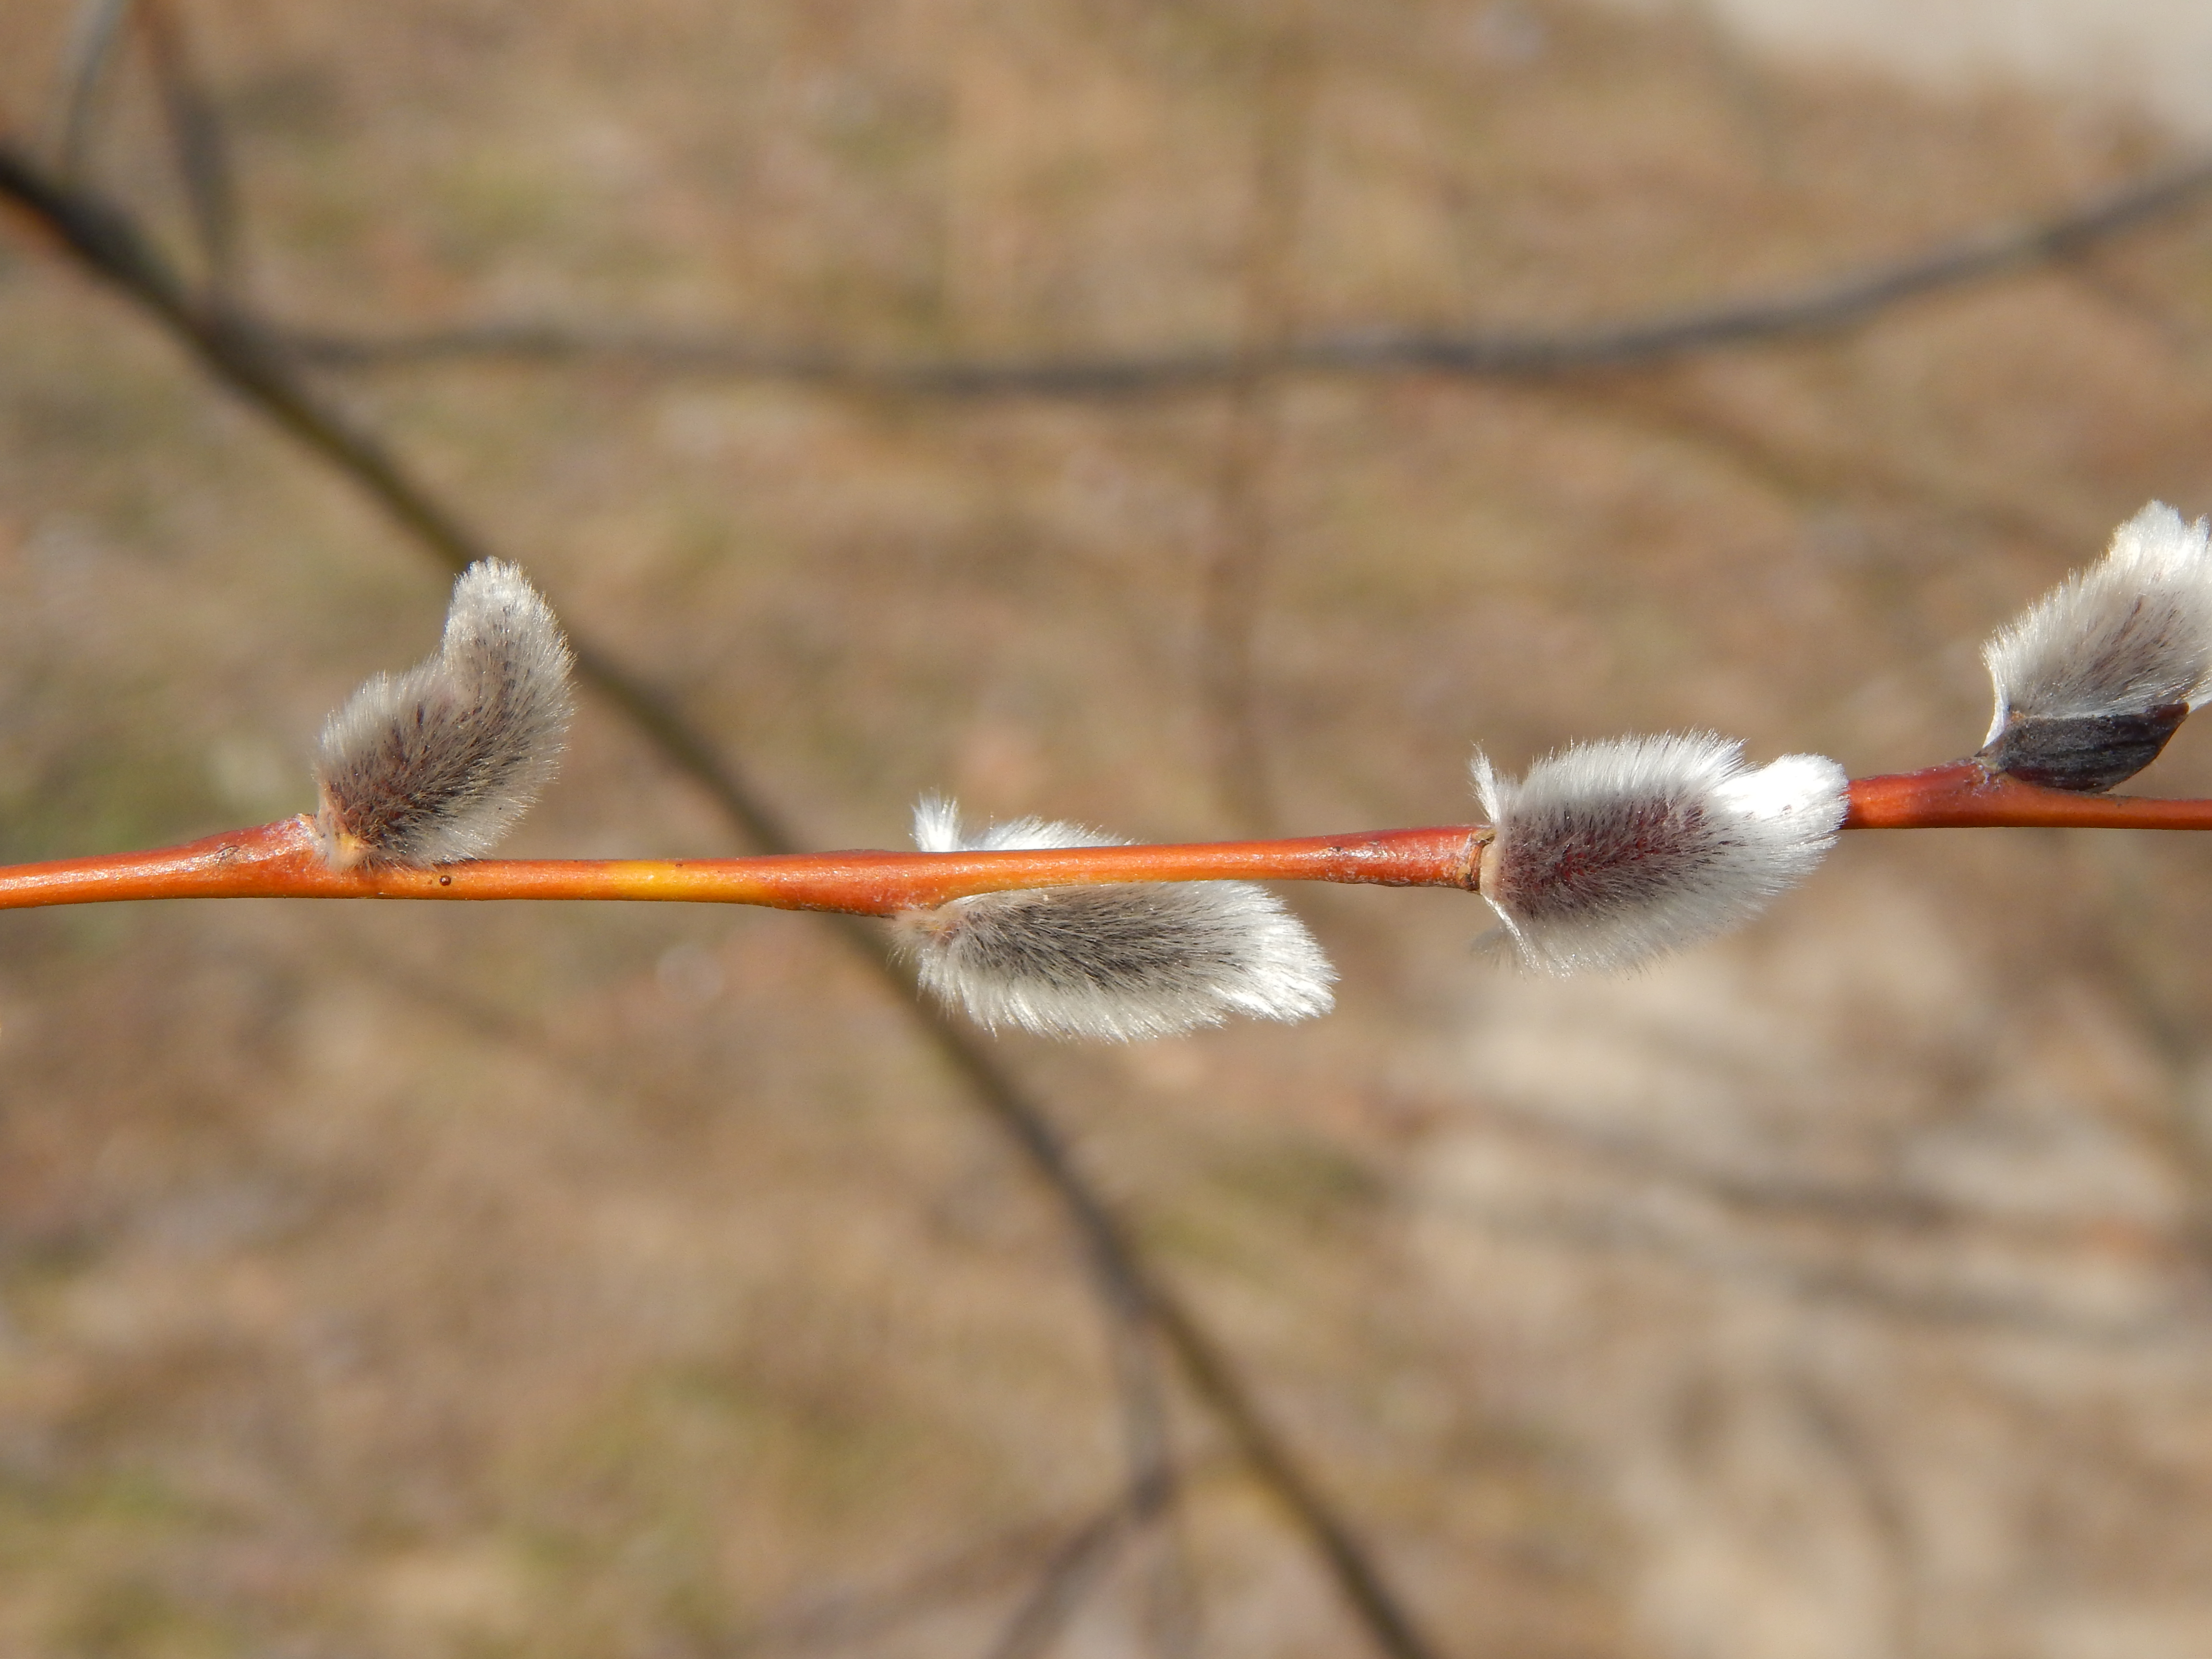
willow, spring, pussy, branch, green, background, white, season, closeup, plant, blue, tree, bloom, new, nature, flowers, beauty, decoration, natural, fresh, bright, flower, floral, twigs, twig, grass family, bud